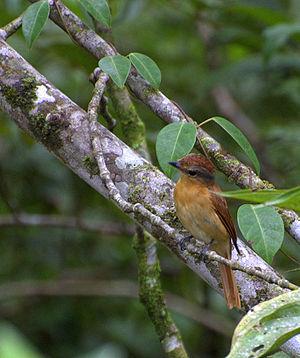
Bécarde est le nom que la nomenclature aviaire en langue française donne à 18 espèces d'oiseaux qui constituent le genre Pachyramphus et le genre monospécifique Xenopsaris, tous deux de la famille des Tyrannidae selon HBW et Clements, ou de la famille des Cotingidae selon Howard & Moore et l'IOC, et de l'ordre des Passeriformes.